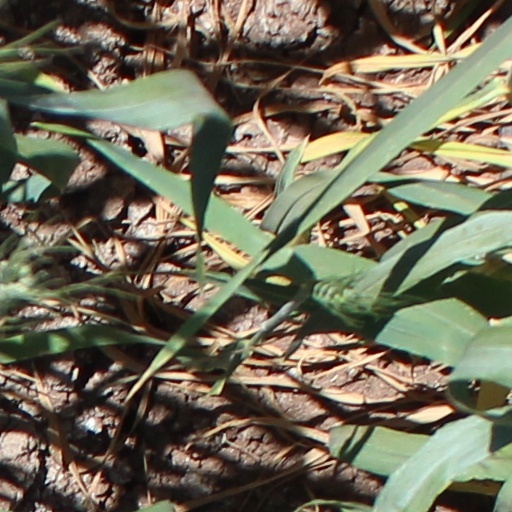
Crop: wheat